1854 Swiss federal election

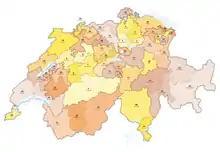
The 49 electoral districts

Federal elections were held in Switzerland on 29 October 1854. The Radical Left remained the largest group in the National Council, winning 80 of the 120 seats.